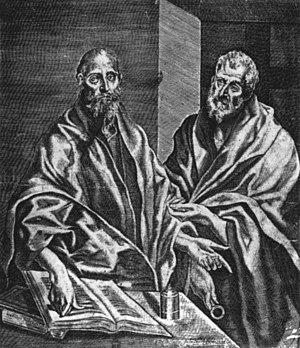
Diego de Astor, né à Malines vers 1584 et mort à Madrid en 1650, est un graveur espagnol d'origine flamande du XVIIᵉ siècle, actif à Tolède, élève de Domínikos Theotokópoulos, dit Le Greco.